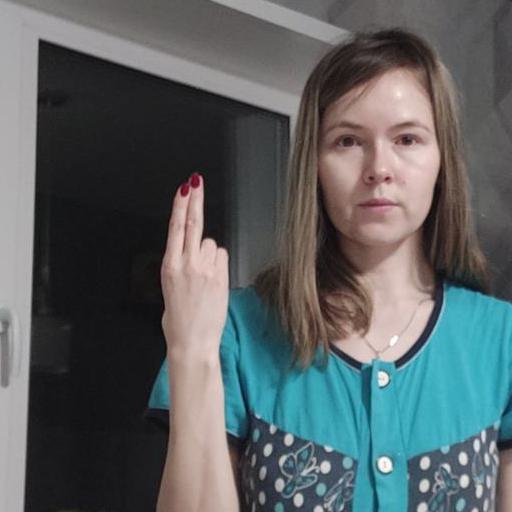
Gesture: two_up_inverted